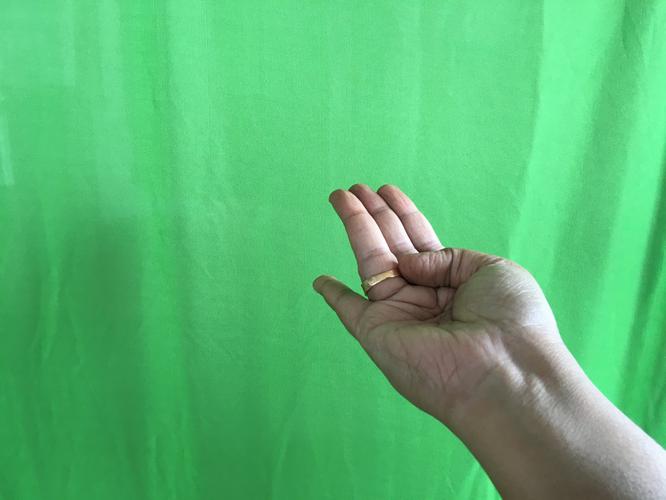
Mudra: Chaturam
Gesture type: single_hand